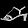
Label: Sandal